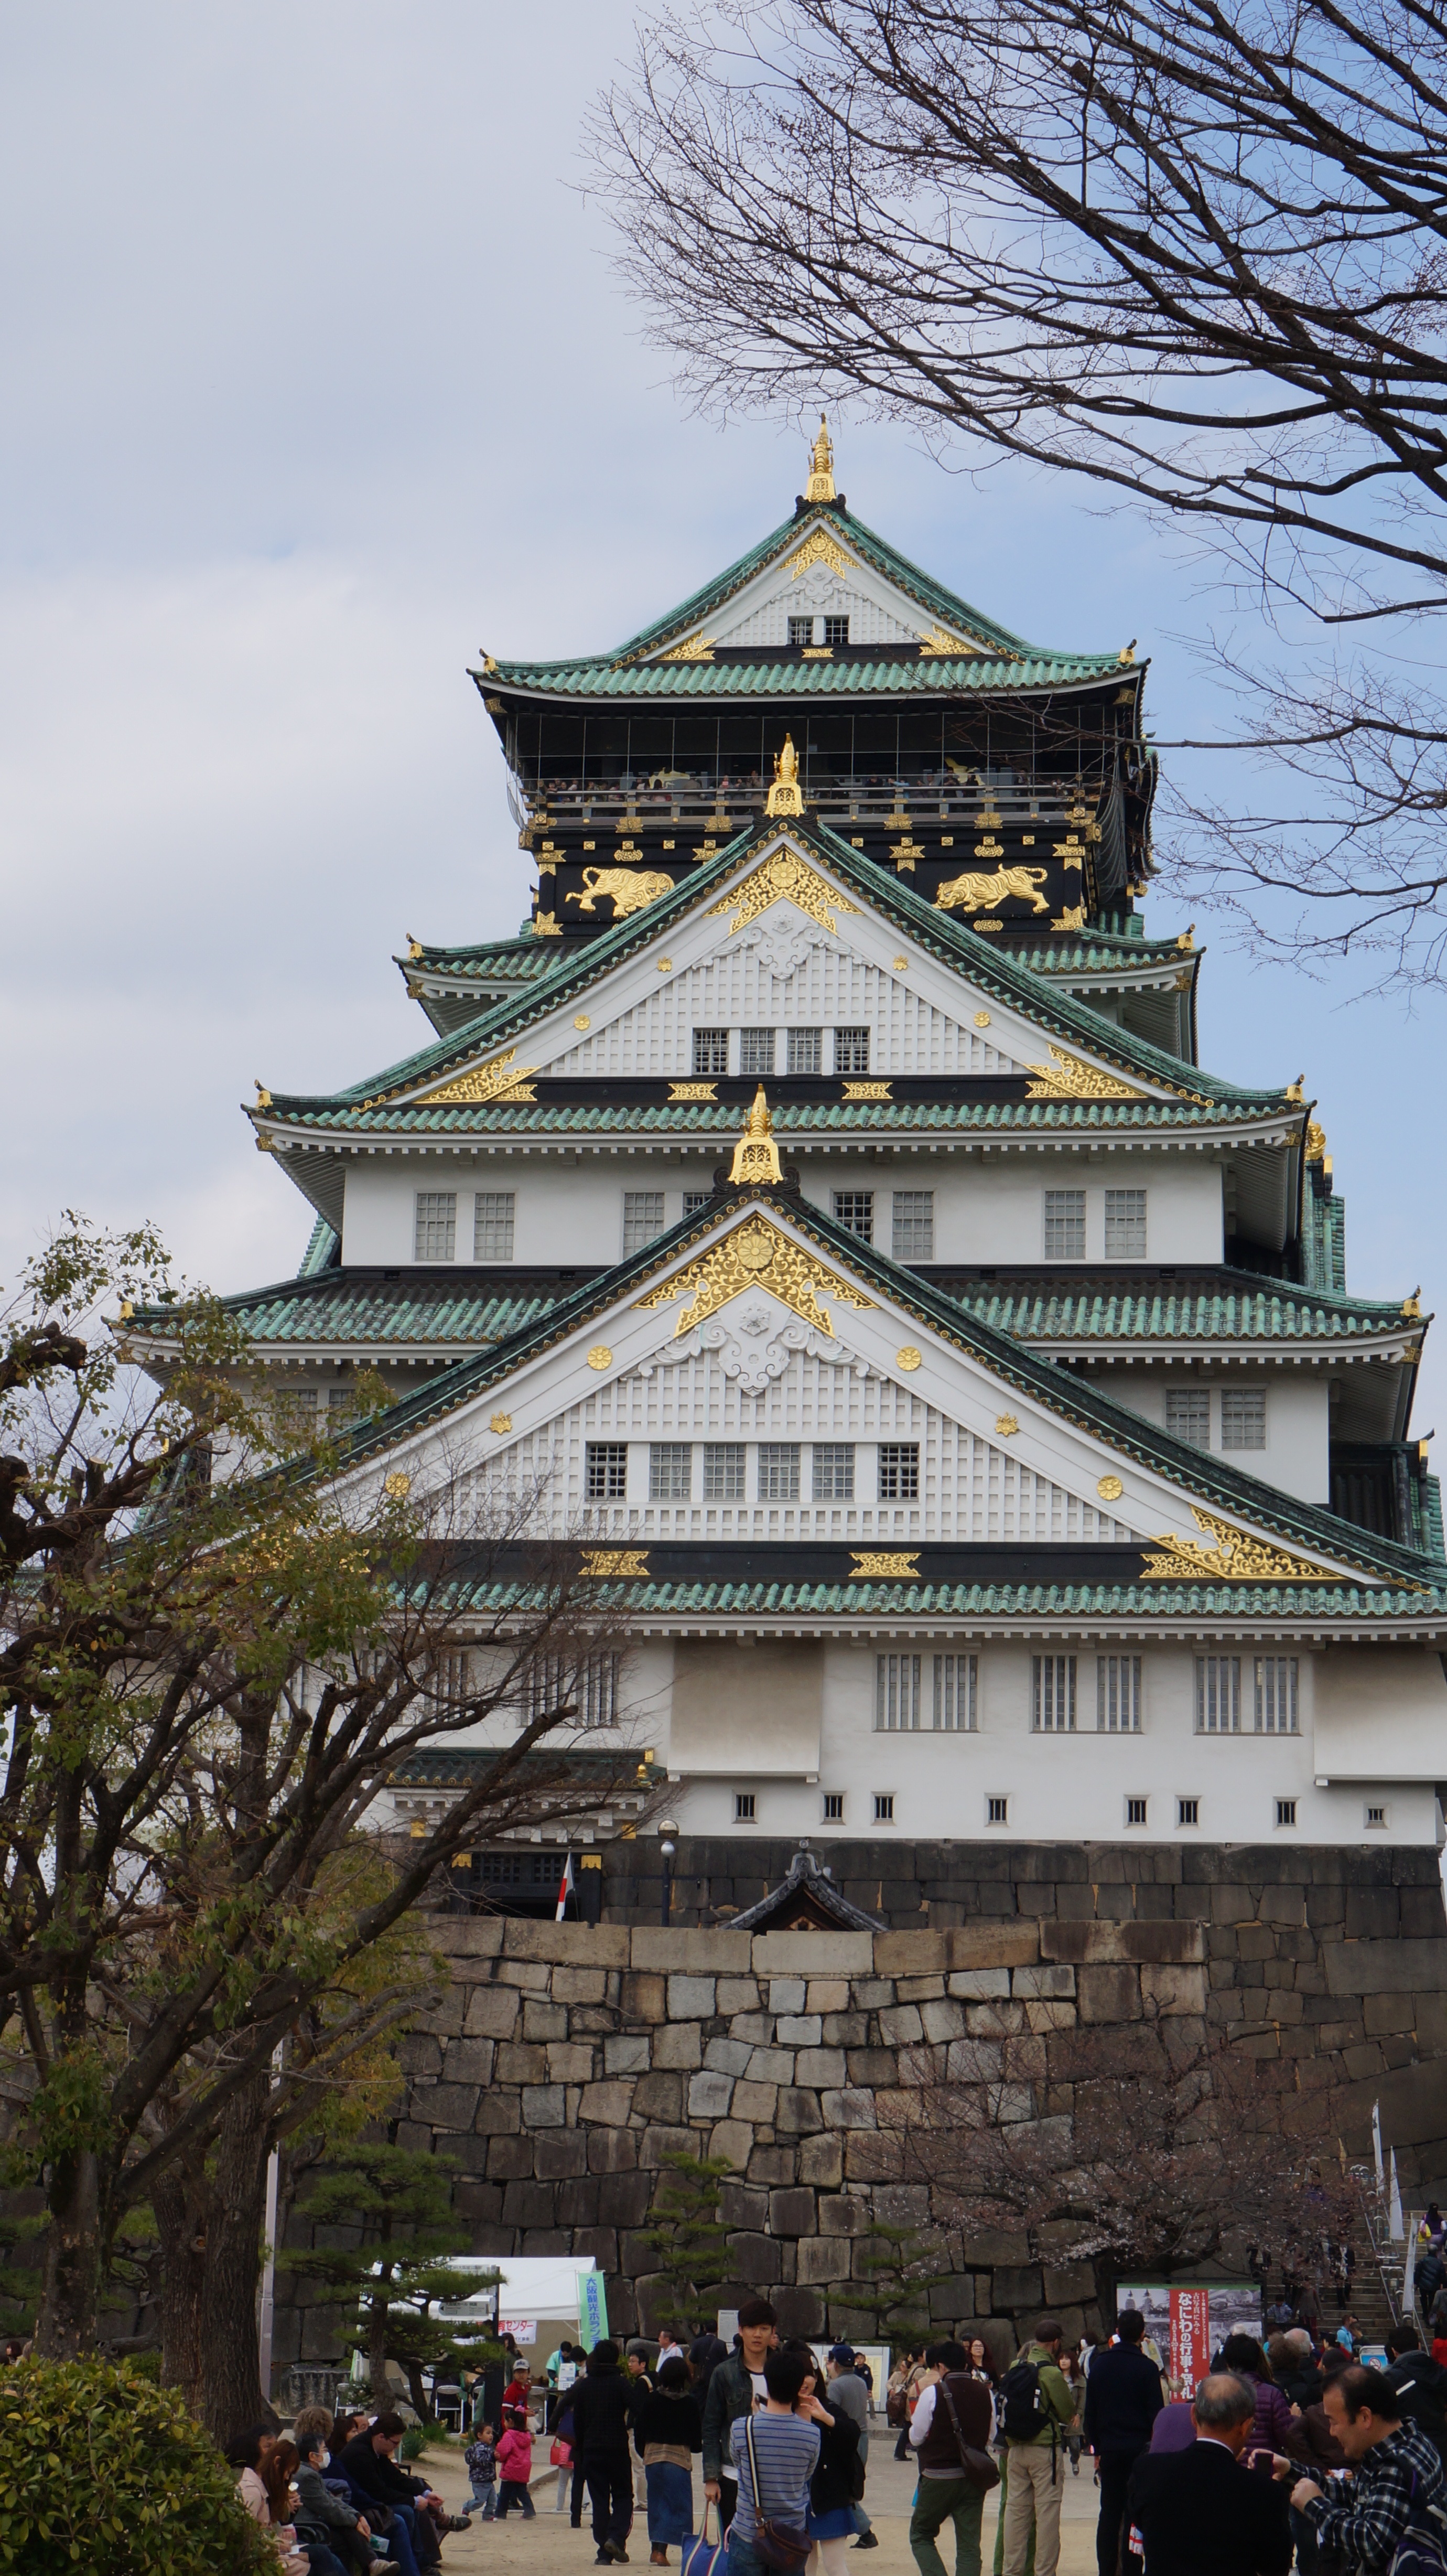
building, spring, tower, landmark, japan, place of worship, temple, shrine, osaka, april, chinese architecture, forbidden city, osaka castle, huh a prominent